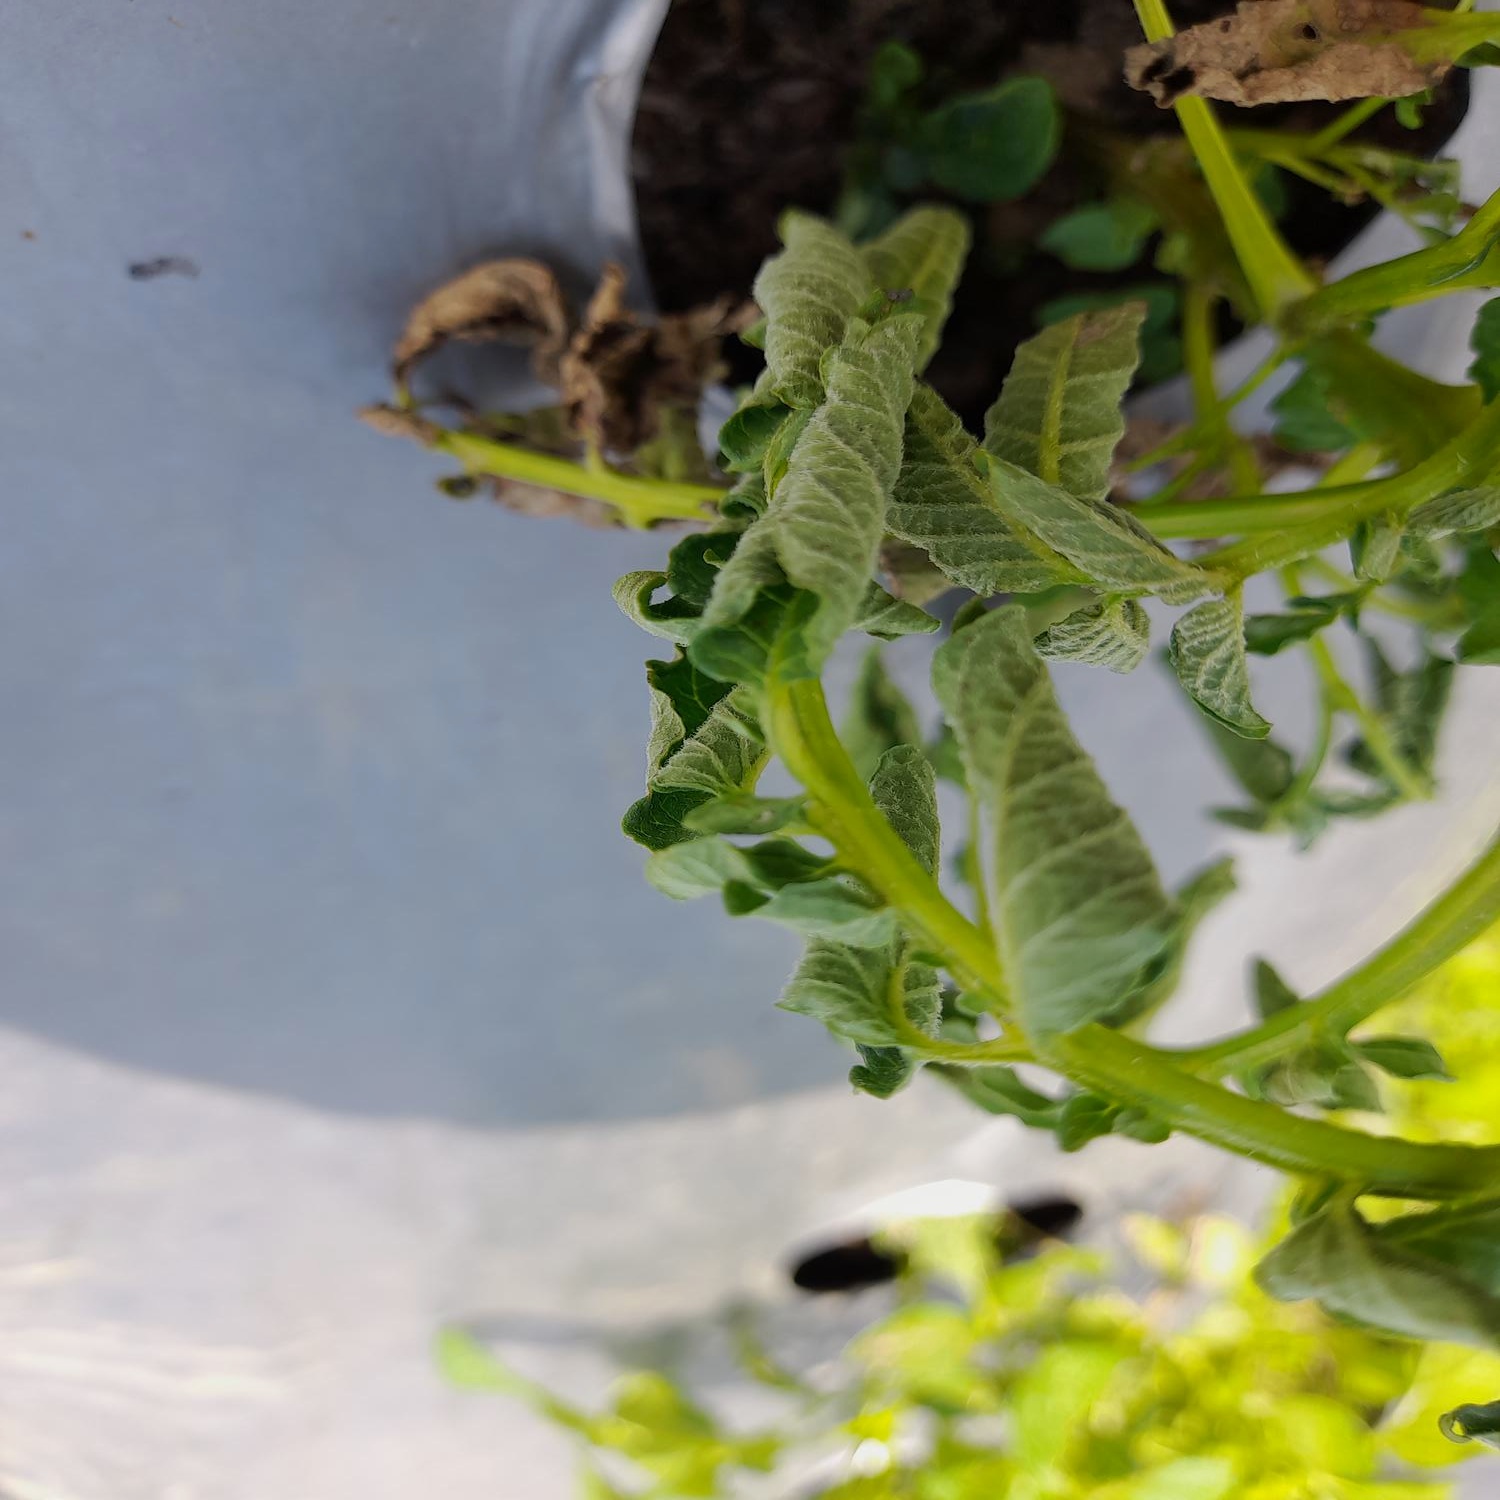
Etiqueta: Pudricion_Parda